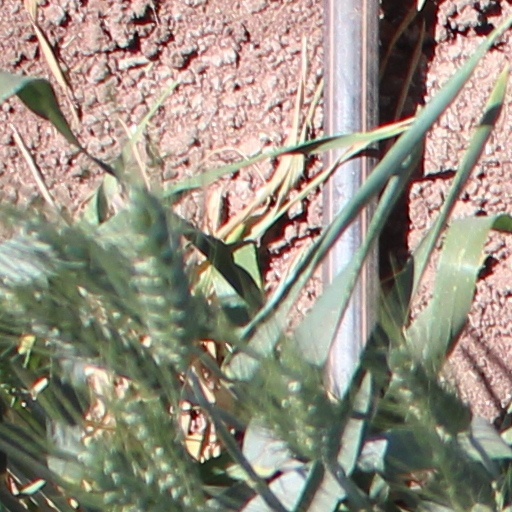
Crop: wheat